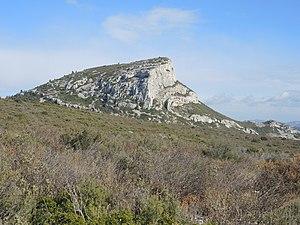
Le sommet du Garlaban, vu du côté ouest à une distance de environ 1 km
Le massif du Garlaban surplombe la ville et la plaine d'Aubagne dans le département français des Bouches-du-Rhône. Il culmine à 731 mètres d'altitude.